Megahertz myth

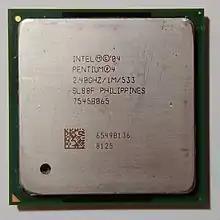
Pentium 4 processors had high clock speeds, resulting in high temperatures and high power use.

From approximately 1995 to 2005, Intel advertised its Pentium mainstream processors primarily on the basis of clock speed alone, in comparison to competitor products from AMD. Press articles had predicted that computer processors may eventually run as fast as 10 to 20 gigahertz in the next several decades.